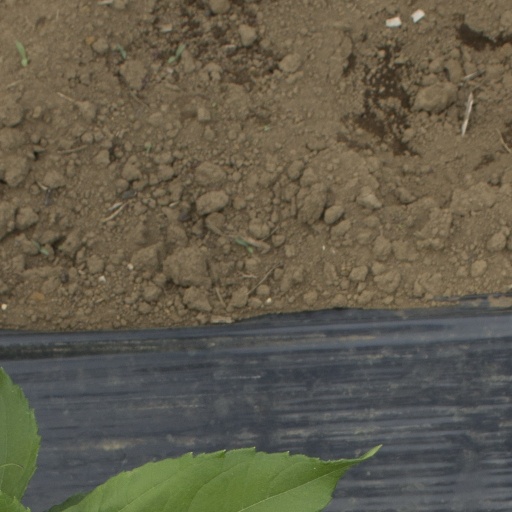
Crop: Jerusalem artichoke